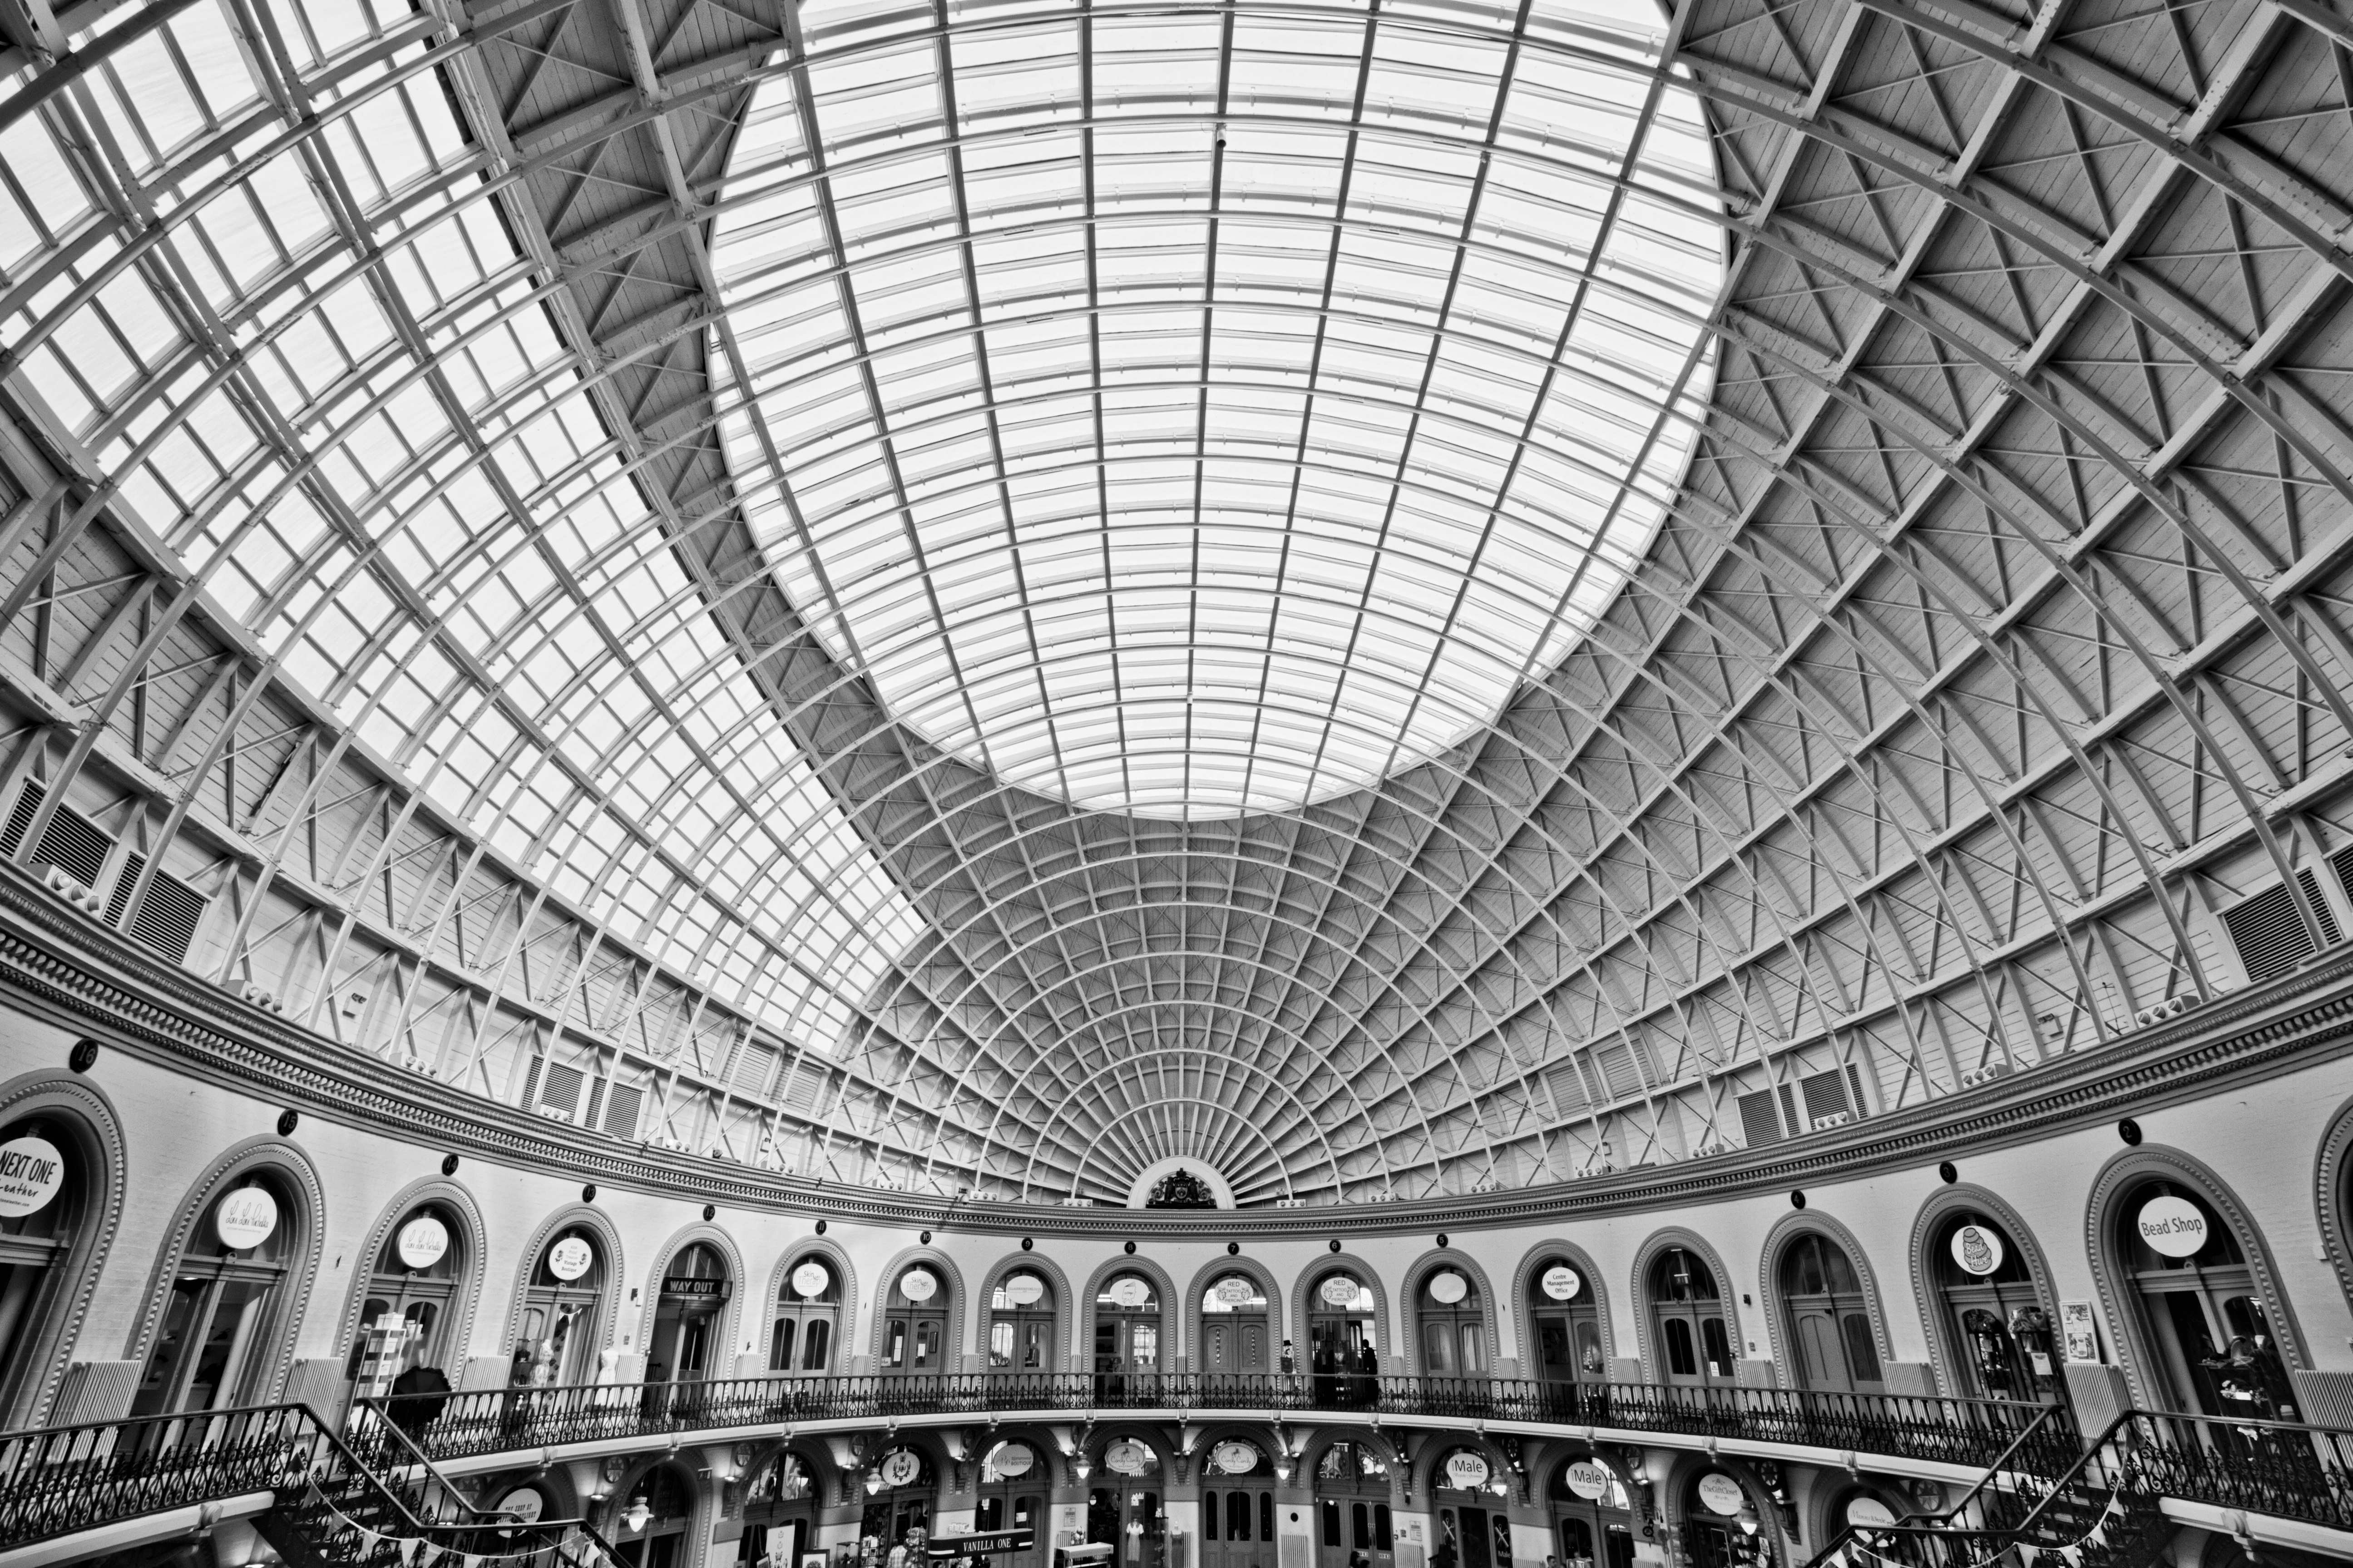
black and white, architecture, building, facade, monochrome, symmetry, dome, monochrome photography